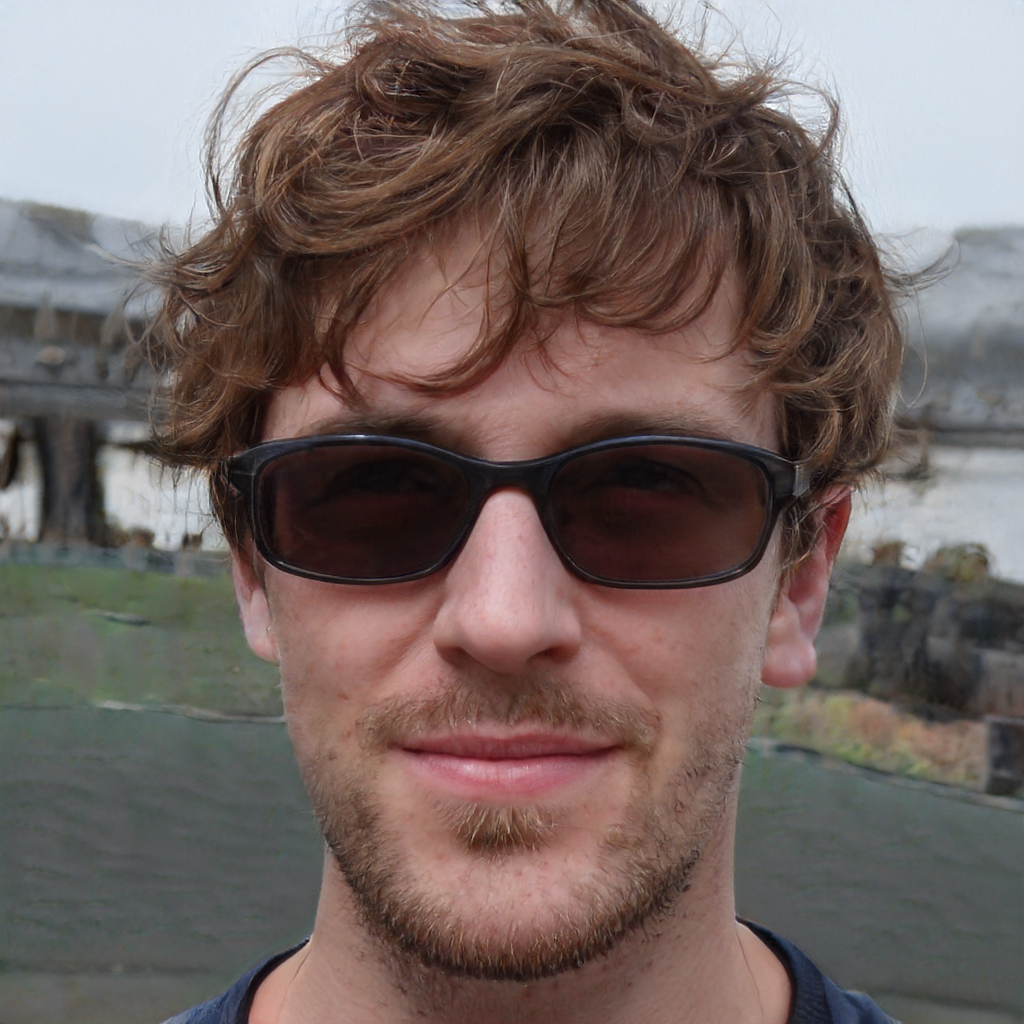
Gender: Male